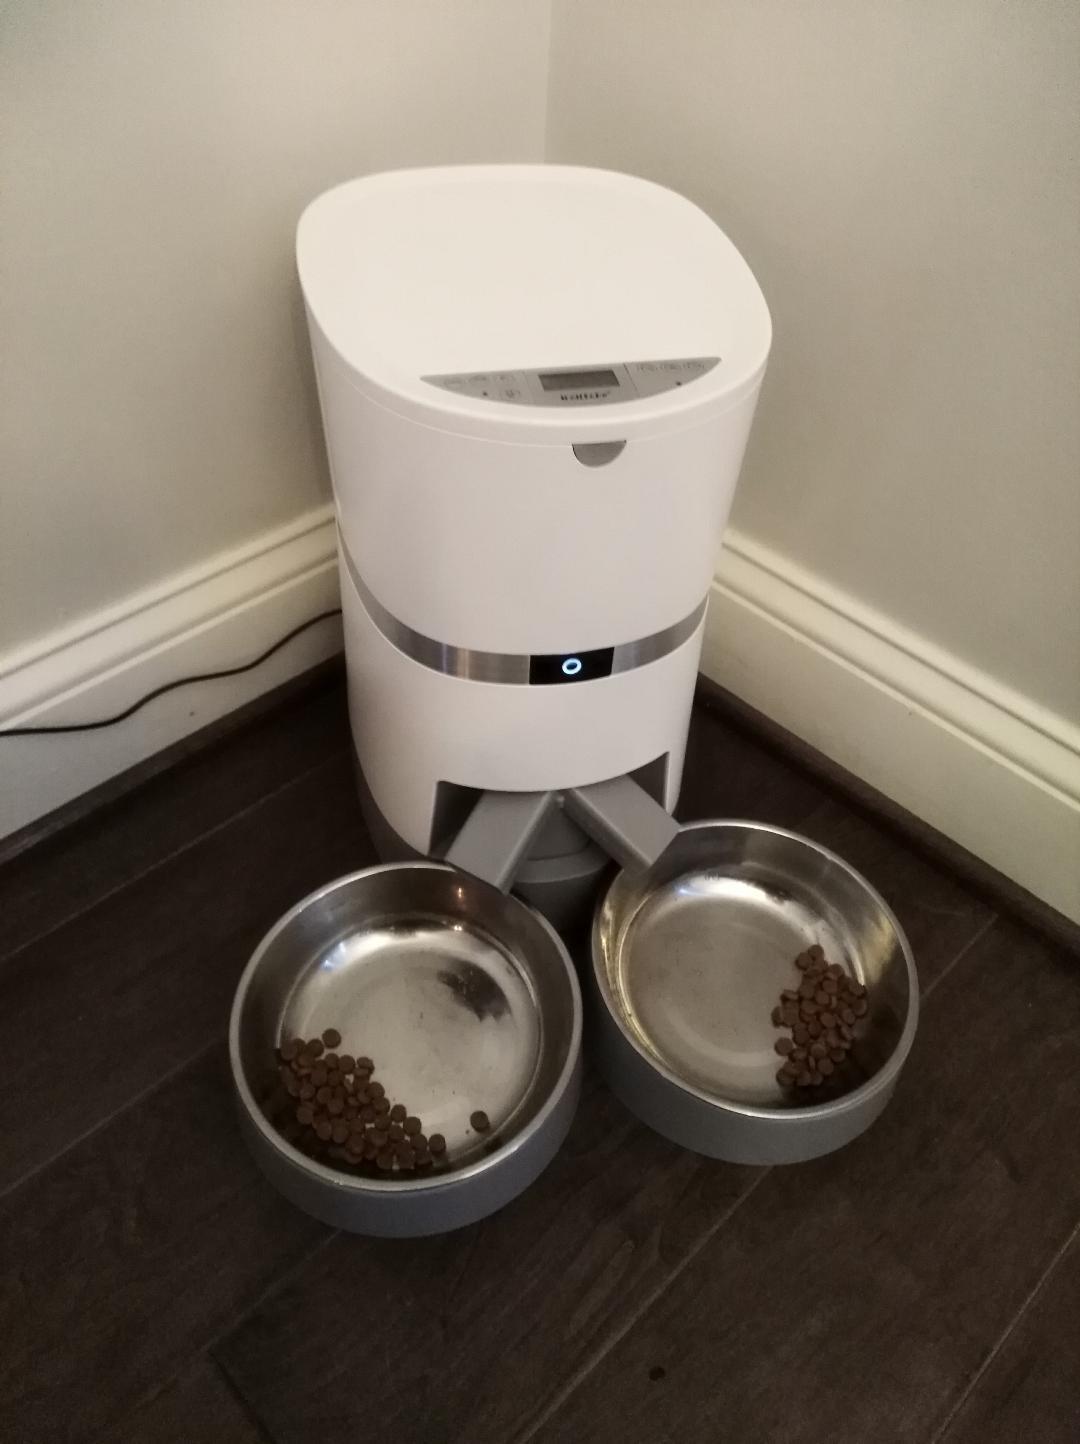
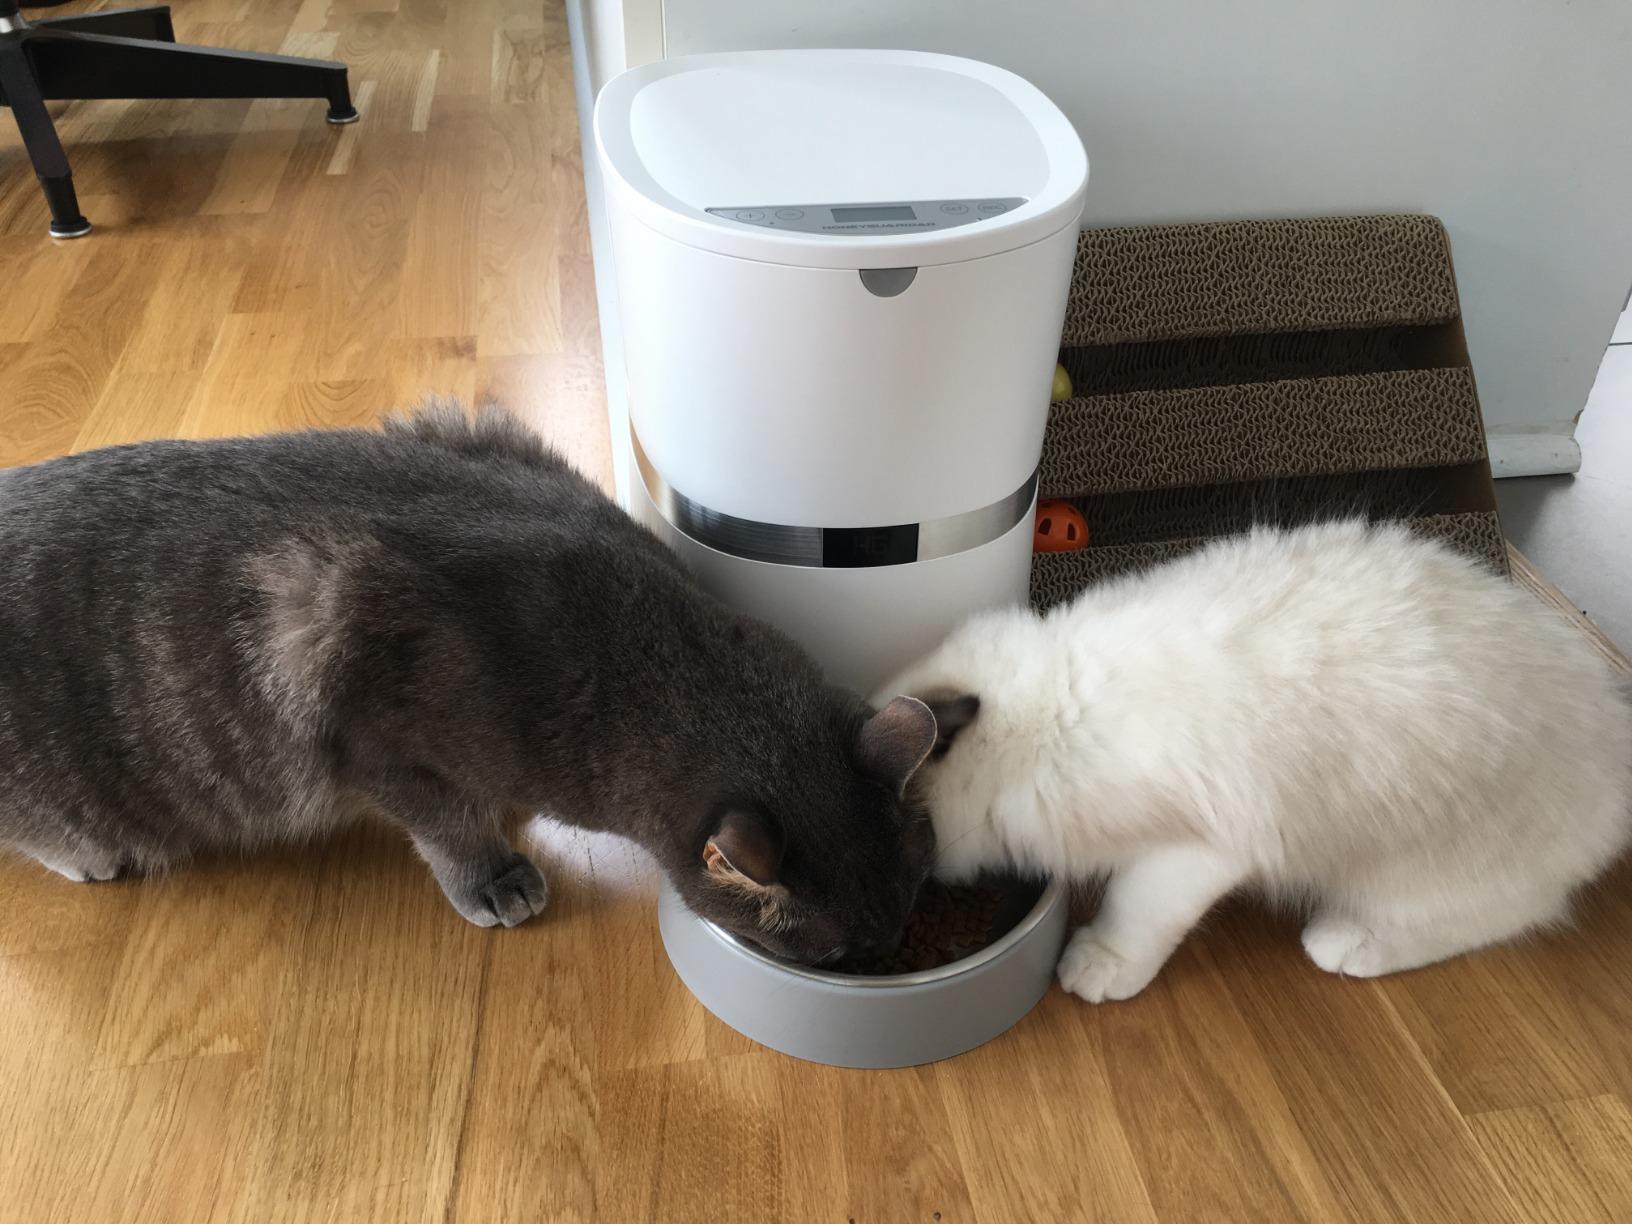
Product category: items_feeder
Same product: no